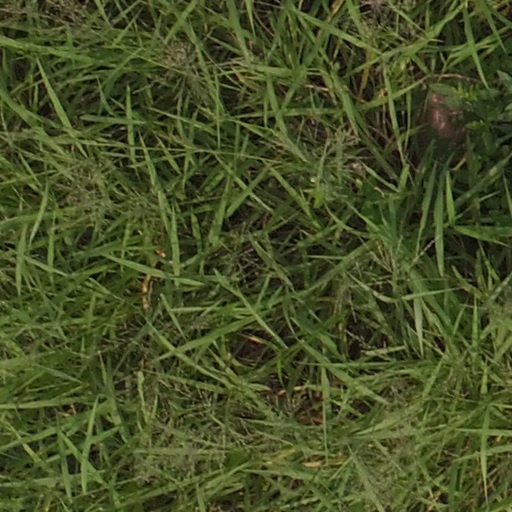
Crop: maize; corn